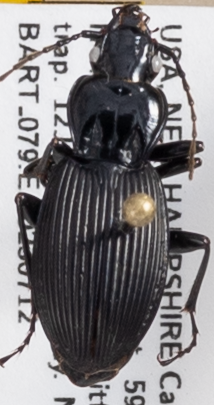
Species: Pterostichus lachrymosus
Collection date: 2023-07-12
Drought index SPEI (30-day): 1.834
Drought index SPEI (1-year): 1.28
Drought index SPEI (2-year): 0.438